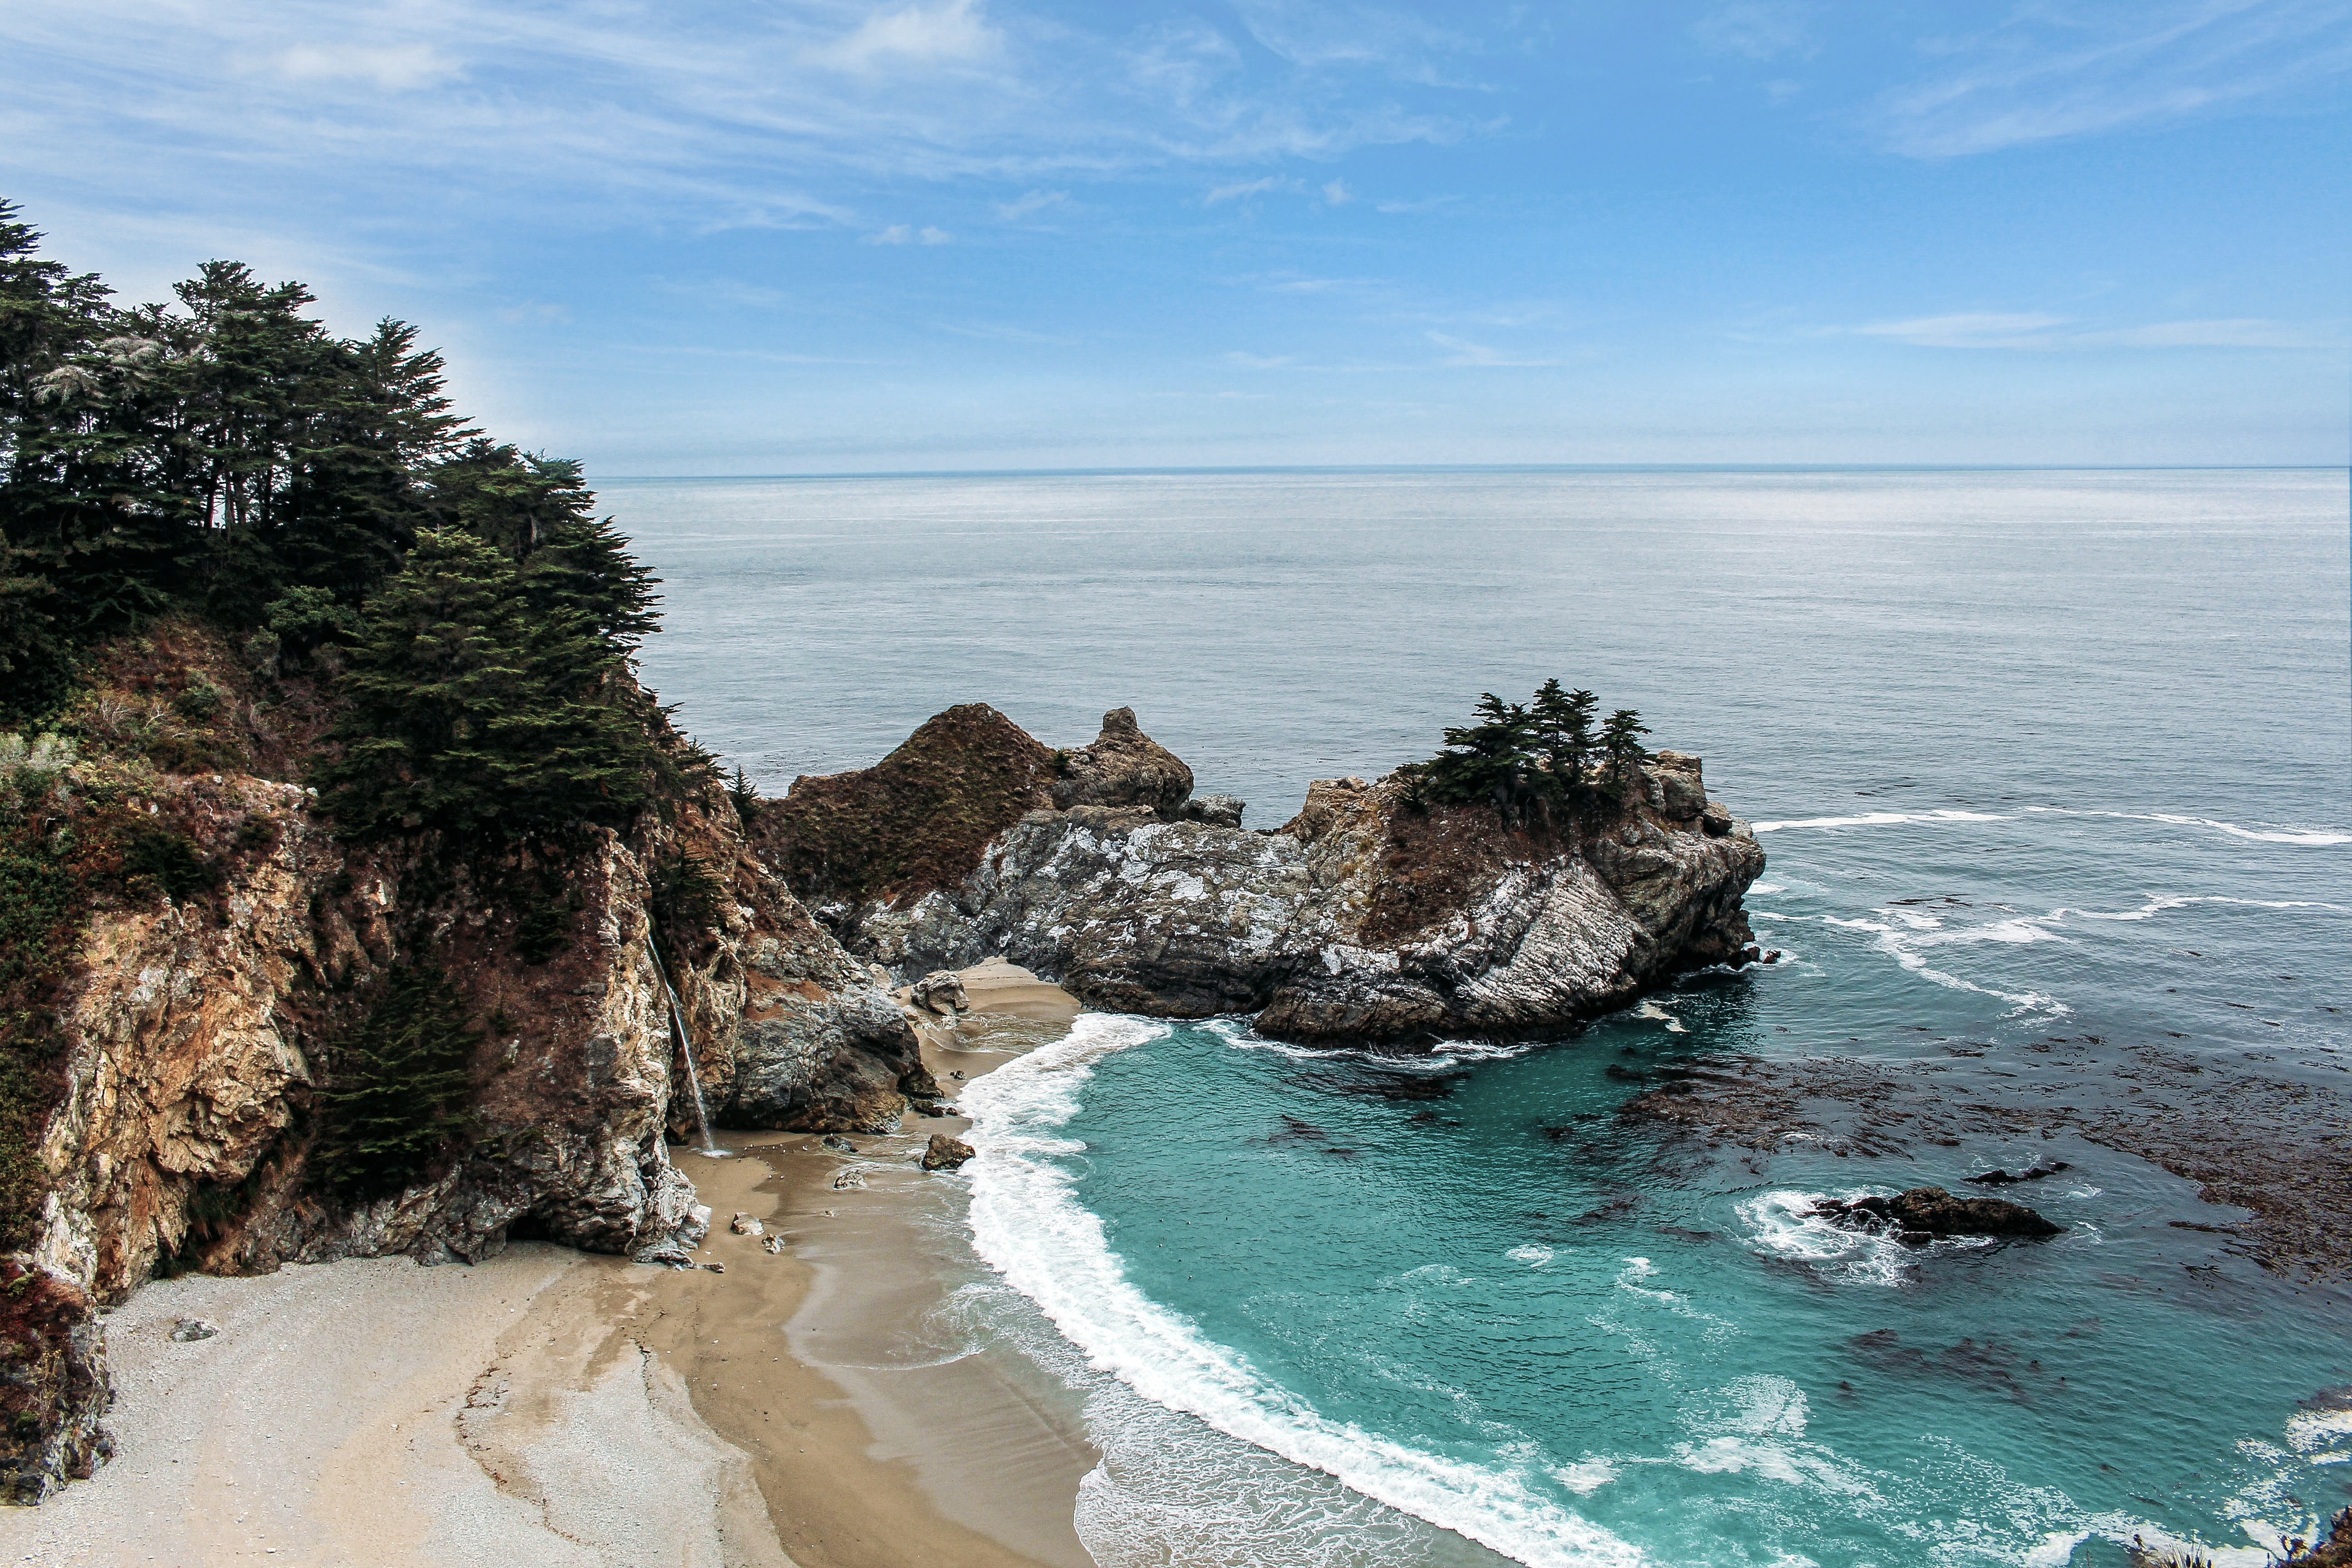
beach, sea, coast, water, nature, sand, rock, ocean, sky, shore, wave, vacation, cliff, cove, seascape, bay, island, seashore, terrain, body of water, rocks, cape, islet, landform, geographical feature, wind wave